Gaël Monfils

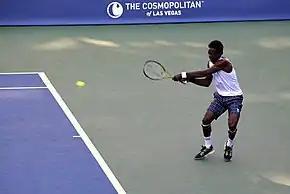
Monfils at the 2010 US Open

Monfils began his season at the Brisbane International, where he was seeded third. He lost to defending champion, Czech Radek Štěpánek in the semifinals. He withdrew from the Medibank International in Sydney, Australia, citing a shoulder injury. At the 2010 Australian Open, Monfils lost in the round of 32 to John Isner in four sets. Monfils was the first seed at the SA Tennis Open, where he lost in the semifinals to Feliciano López. He then played in the ABN AMRO World Tennis Tournament in Rotterdam, where he fell in the quarterfinals to the eventual runner-up, Russian Mikhail Youzhny in three sets. Monfils also fell in the quarterfinals at the 2010 Open 13 in Marseille, France, as the third seed to Julien Benneteau in straight sets.